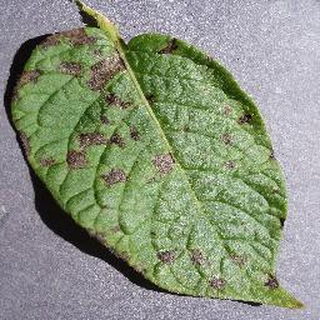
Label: potato_early_blight